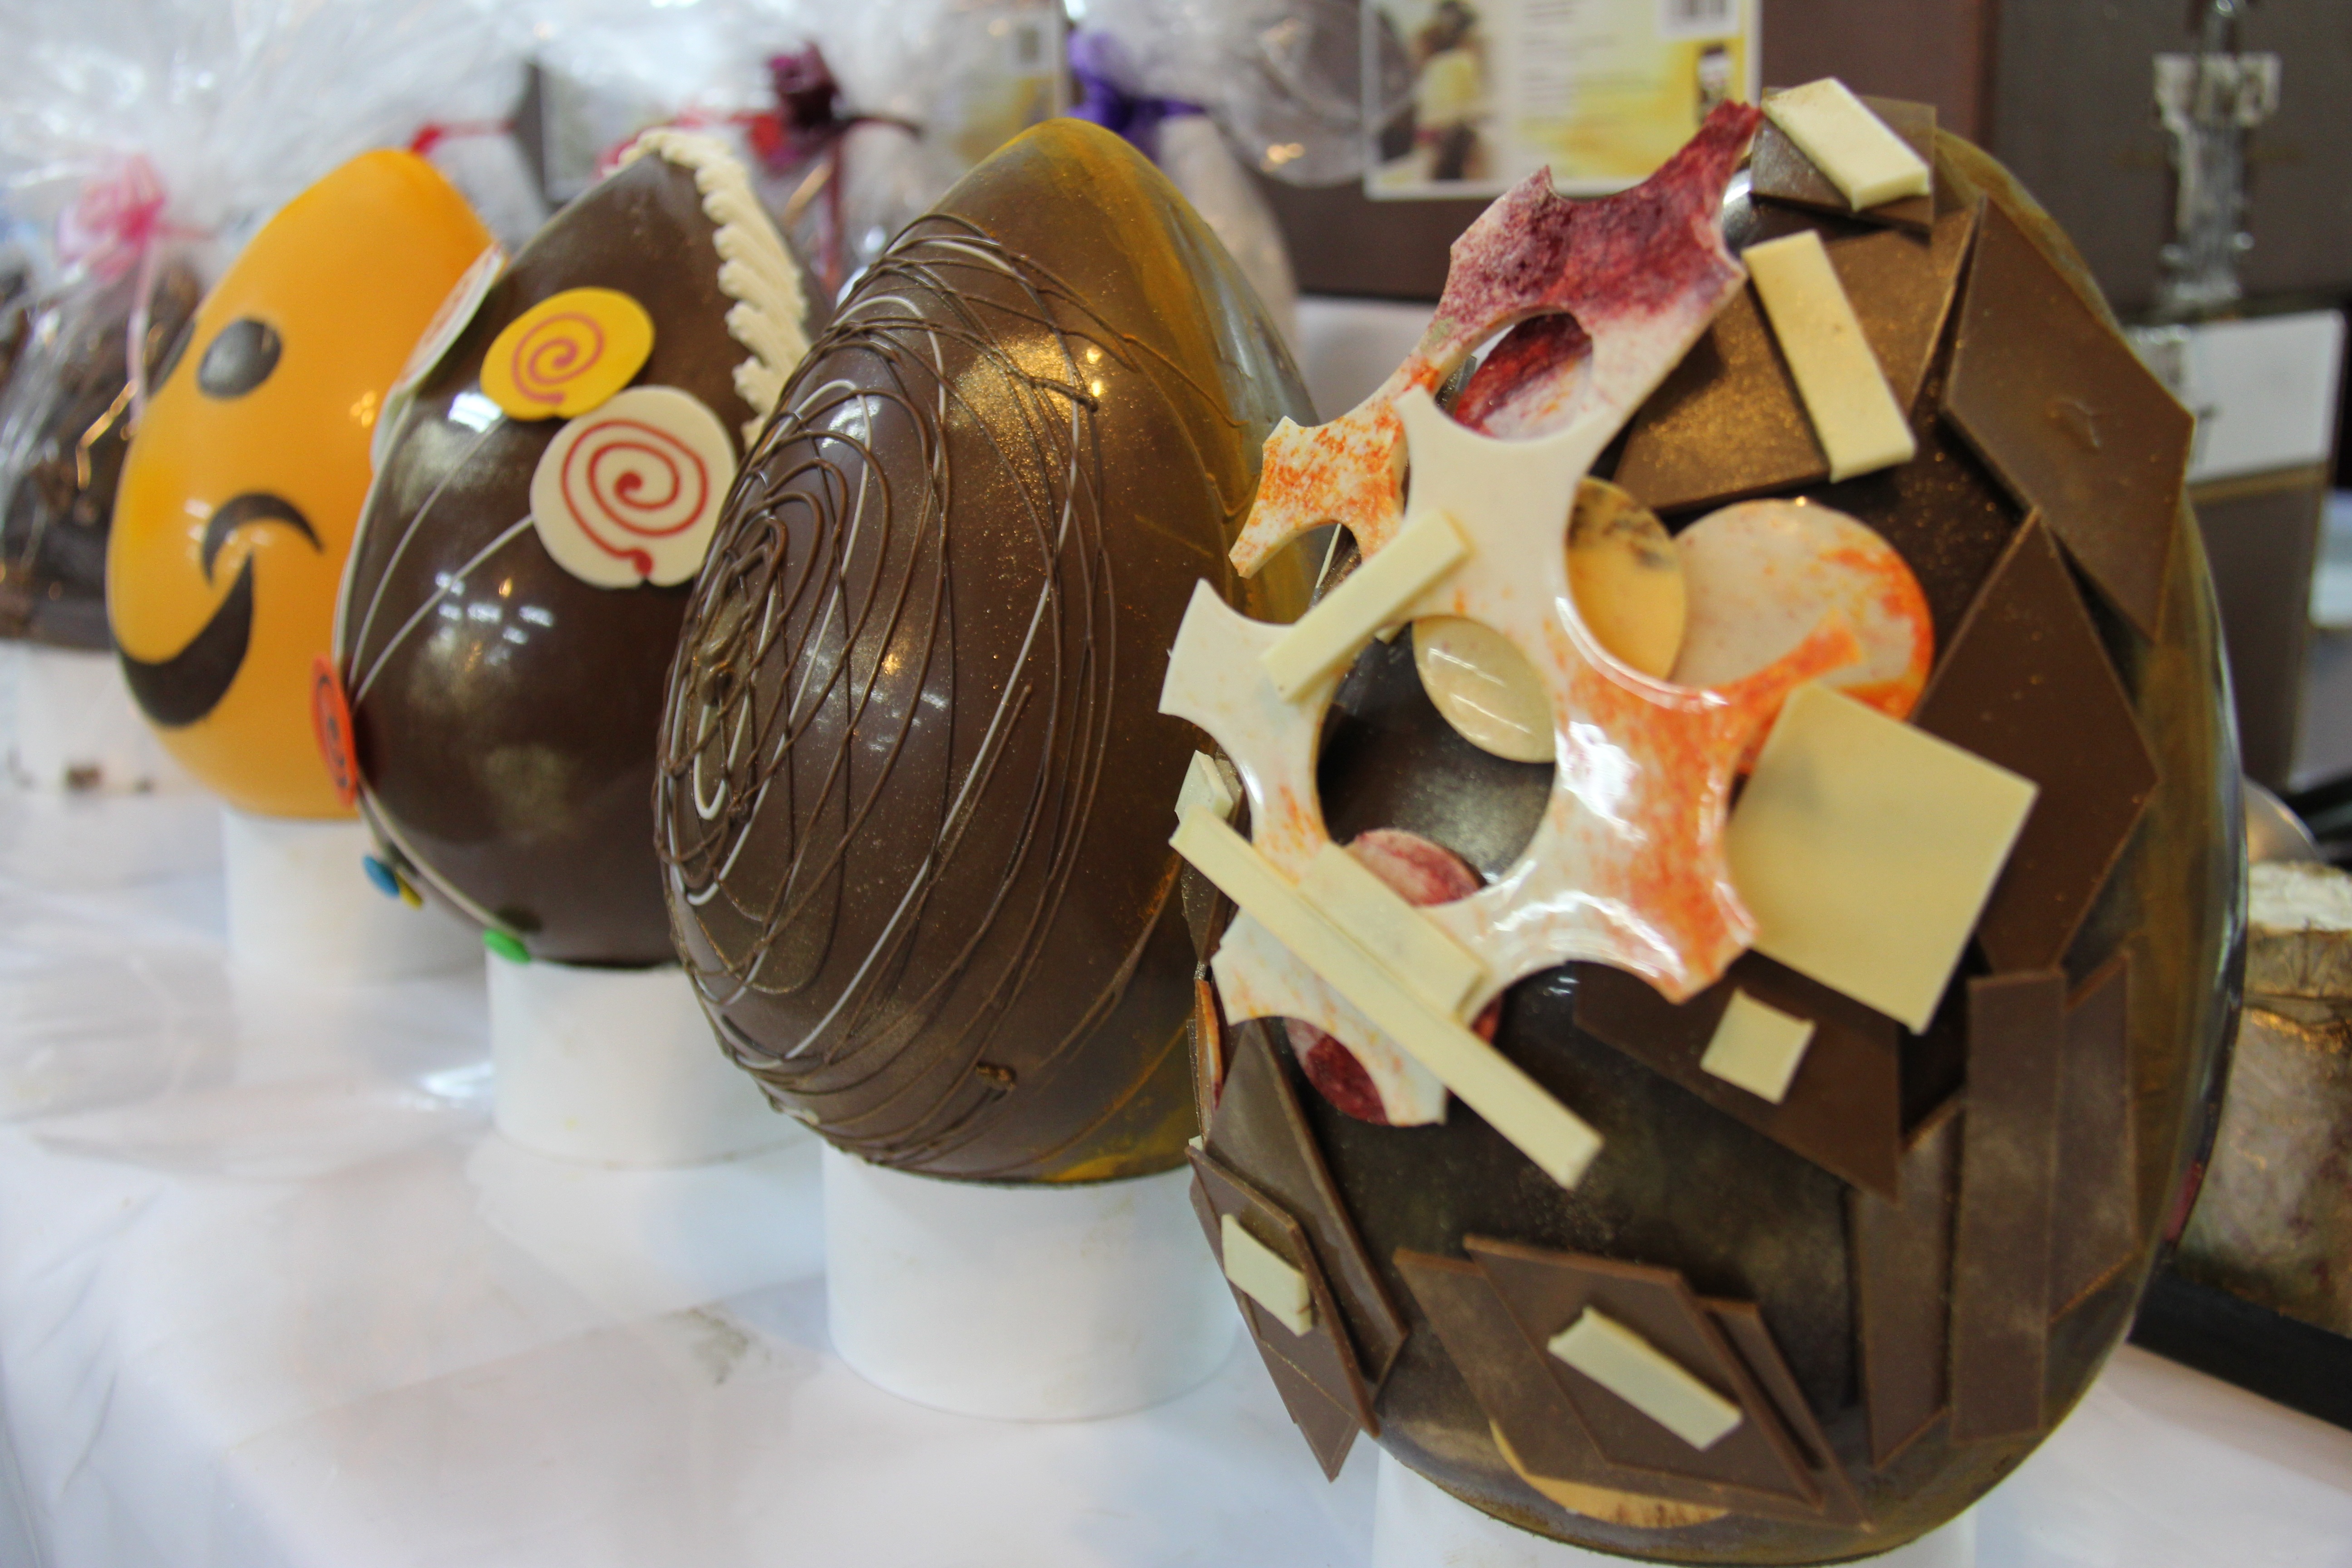
food, dessert, toy, cake, sculpture, art, eggs, easter, carving, chocolate factory